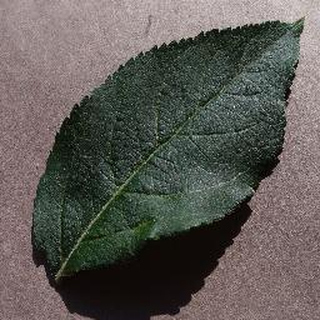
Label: healthy_apple